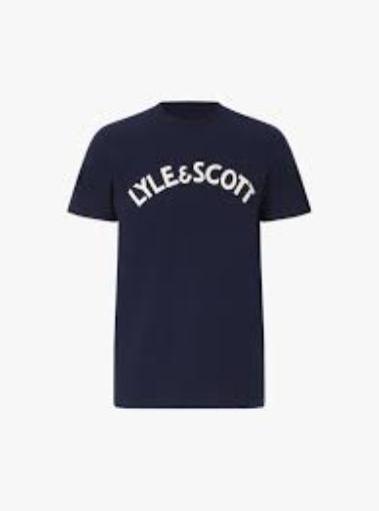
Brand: lyle
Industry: Clothes